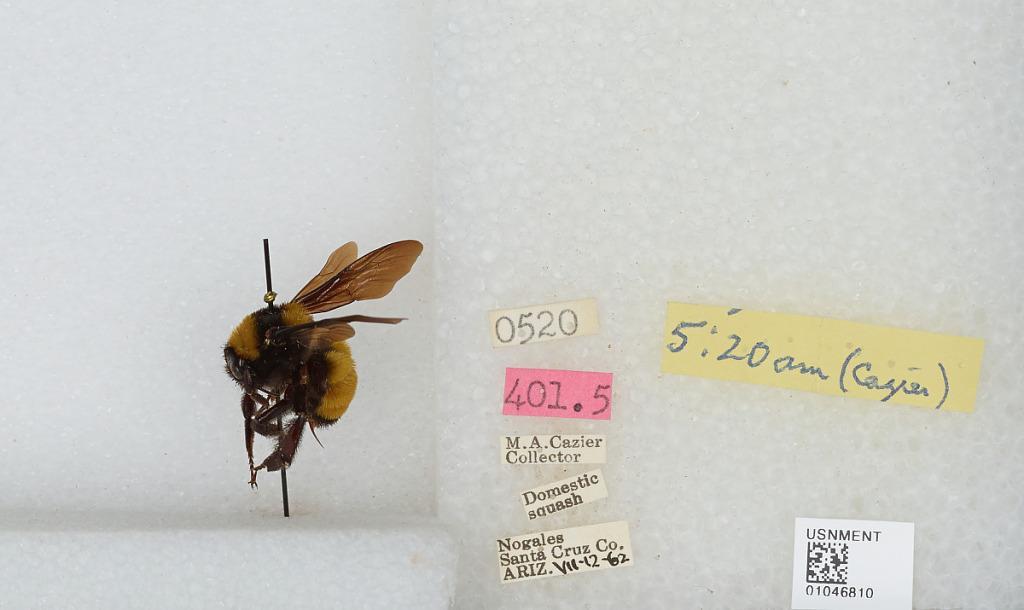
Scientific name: Bombus sp.
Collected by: M. Cazier
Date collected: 1962-7-12
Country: United States
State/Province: Arizona
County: Santa Cruz
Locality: Nogales
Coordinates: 31.3539, -110.939